Describe the emotion expressed in this image:  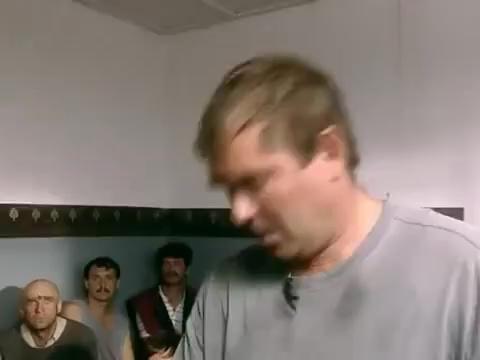
This person displays Pain, valence and arousal with low intensity.